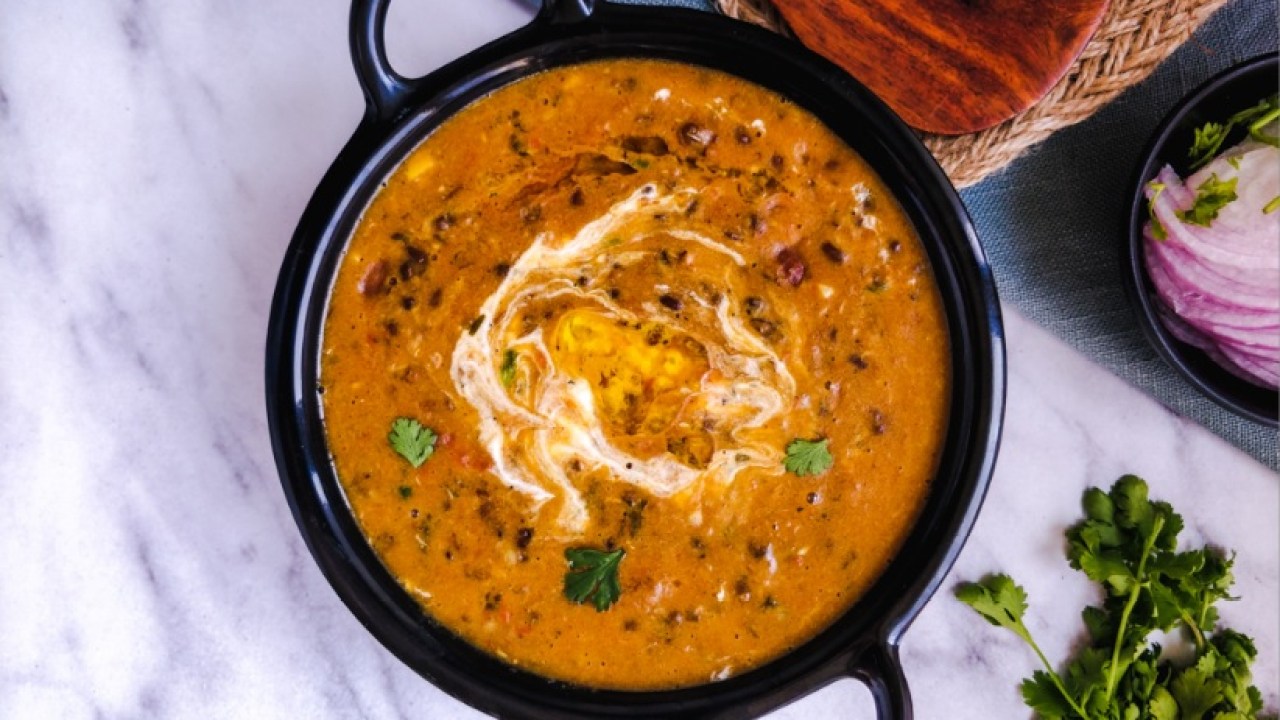
Dish: dal_makhani